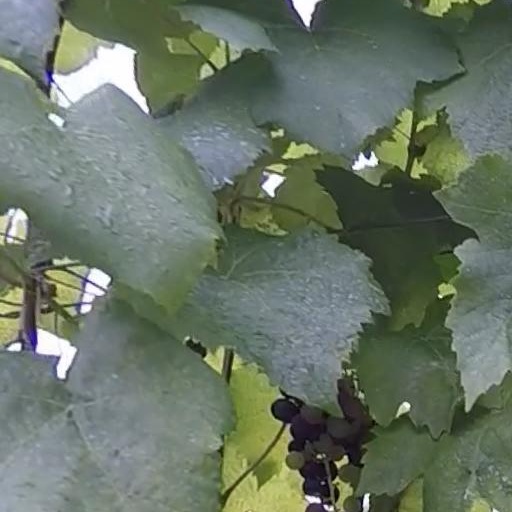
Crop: grape